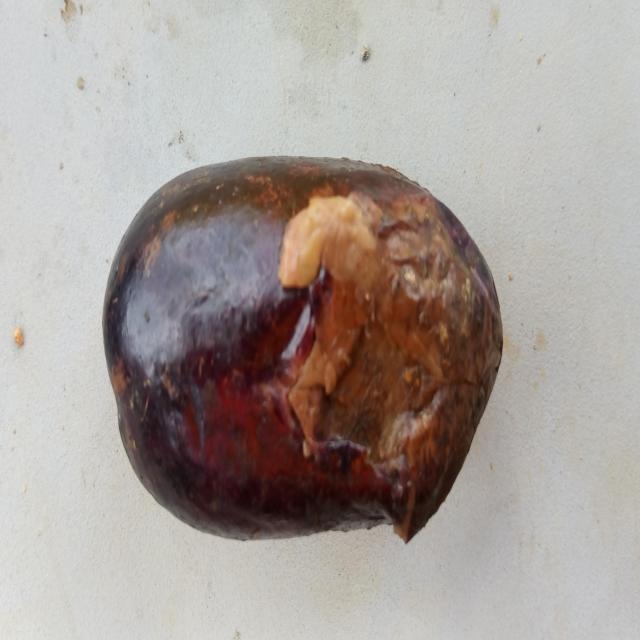
Plum grade: rotten